Summon Night 6

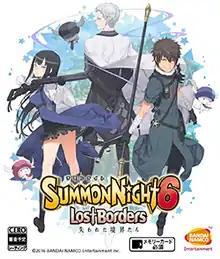
Japanese cover art

is a tactical role-playing game for the PlayStation Vita and PlayStation 4 video game consoles. The game was released in Japan on March 10, 2016, and was released in North America on October 31, 2017 and Europe on November 15, 2017 by publisher Gaijinworks. While it is the sixth numbered entry in the mainline entries of the "Summon Night" series, it is only the second one to be translated into English, after 2015's release of "Summon Night 5", also by Gaijinworks.